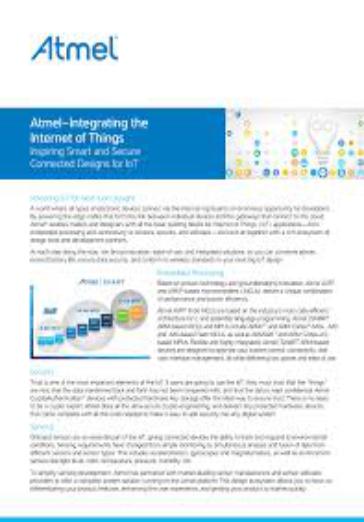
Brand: atamel
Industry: Medical